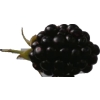
Label: blackberry